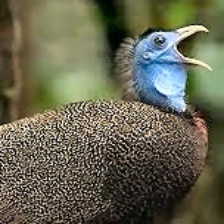
Species: GREAT ARGUS
Scientific name: ARGUSIANUS ARGU